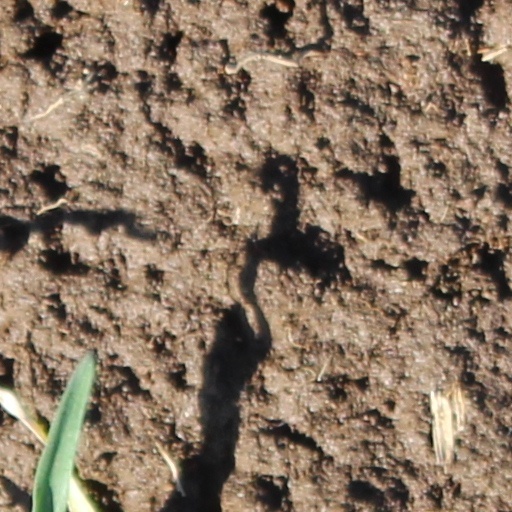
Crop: wheat